Johann Dzierzon

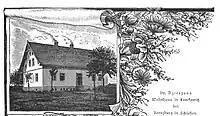
Home in Lowkowitz

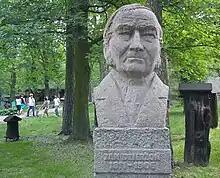
Bust of Jan Dzierżoń, National Museum of Agriculture in Szreniawa

Dzierzon was born on 16 January 1811 in the village of Lowkowitz (Polish: "Łowkowice"), near Kreuzburg (Kluczbork), where his parents owned a farm. He completed Polish elementary school before he was sent to a Protestant school located a mile from his village. In 1822 he moved to Breslau (Wrocław), where he attended middle school ("gymnasium"). In 1833 he graduated from the Breslau University Faculty of Catholic Theology. In 1834 he became chaplain in Schalkowitz (Siołkowice). In 1835, as an ordained Roman Catholic priest, he took over a parish in Karlsmarkt (Karłowice), where he lived for 49 years.